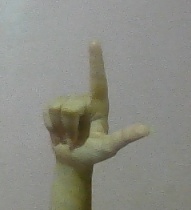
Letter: laam